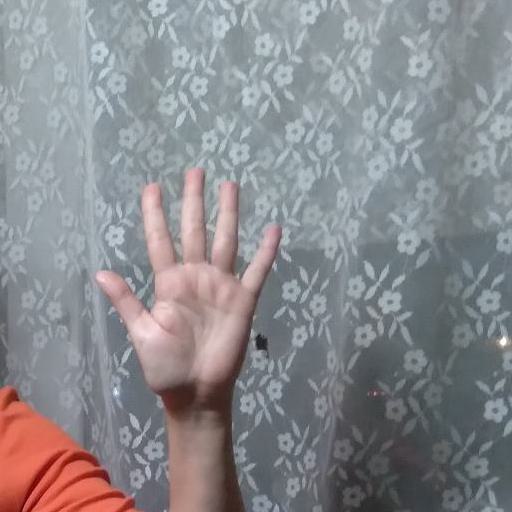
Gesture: palm